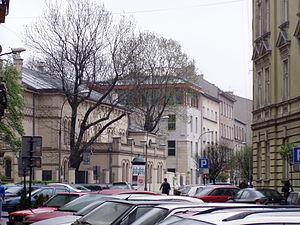
Le Centre communautaire juif de Cracovie est un centre éducatif et culturel juif qui a été créé en 2008 par une initiative de Sa Majesté Le Prince Charles de Galles. Le JCC est situé dans le Kazimierz, un quartier de Cracovie, sur la rue Miodowa. Il se situe en arrière de la Synagogue du Temple, dans l’ancien jardin et il juxtapose le bâtiment adjacent.